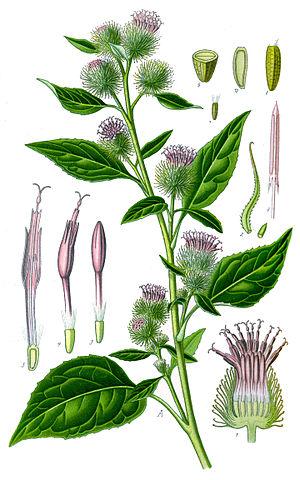
La Petite bardane est une plante herbacée de la famille des Astéracées.